Sehol X7

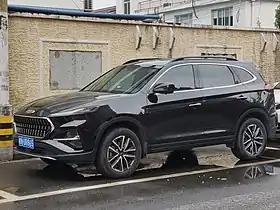
Jiayue X7

The Sehol X7 or previously the Sol X7 or Jiayue X7 is a mid-size crossover SUV that was produced by JAC Motors under the Sehol brand and Jiayue brand respectively. Originally it was launched as the Jiayue X7 in 2020, the crossover is essentially an extensive facelift of the Refine S7. By October 2020, the crossover was rebadged as the Sol X7. The Sol X7 and Jiayue X7 were sold alongside each other for a brief period before the Jiayue brand was discontinued. As of 2021, the Sol vehicles were badged as Sehol.